Carlo Cafiero

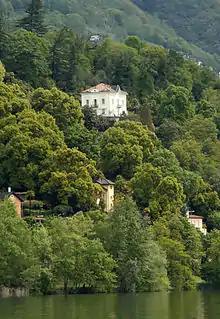
La Baronata, the house in Locarno that Cafiero bought for Mikhail Bakunin

On 9 May 1873, Cafiero, Costa and Malatesta were released from pre-trial detention, due to a lack of evidence against them. Cafiero travelled back to his home town of Barletta and sold off his properties there. He then became the main financial sponsor of the international anarchist movement, paying the expenses of delegates to anarchist congresses. He also bought a villa in Locarno - La Baronata - for Bakunin to use as his headquarters. Together these expenses drained him of most of his fortune. Following the outbreak of the Petroleum Revolution in Spain, Malatesta and Bakunin sought funds from Cafiero to travel there. But Malatesta was arrested en route and Cafiero refused Bakunin's request, as he considered the risk of death too great for the anarchist leader. By the time Cafiero himself arrived in Locarno, the Spanish revolution had been suppressed and Bakunin was convinced to remain in Switzerland. By the autumn of 1873, as an economic crisis was caused widespread discontent to break out in Italy, Bakunin and Cafiero instead began planning for an insurrection to be carried out there.